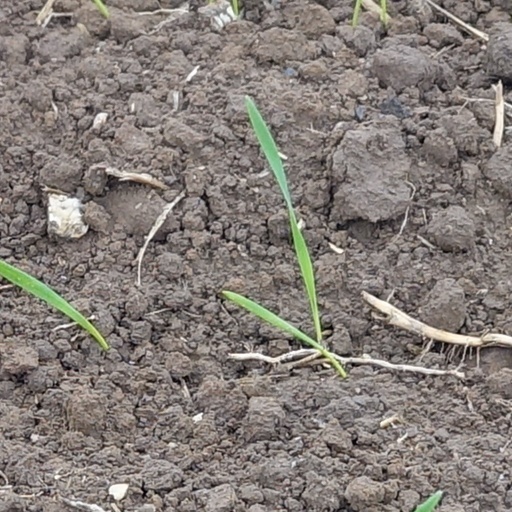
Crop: wheat